Rankings of universities in the United Kingdom

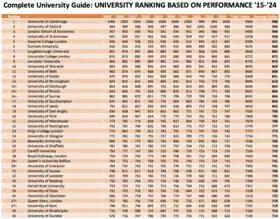
Top 40 universities based on the CUG's aggregated results over the past 10 years

The "Complete University Guide" is compiled by Mayfield University Consultants and was published for the first time in 2007.